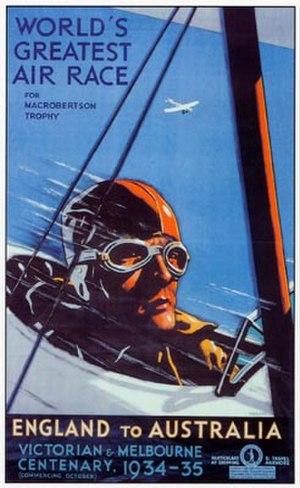
La Course aérienne Londres-Melbourne est l'une des plus importantes courses aérienne de l'entre-deux-guerres. Elle se tint en octobre 1934 et faisait partie des célébrations du centenaire de Melbourne. La base de Mildenhall près de Londres servit au départ le 20 octobre 1934. Le prix offert par Sir Mac Pherson Robertson était de 10 000 livres sterling.